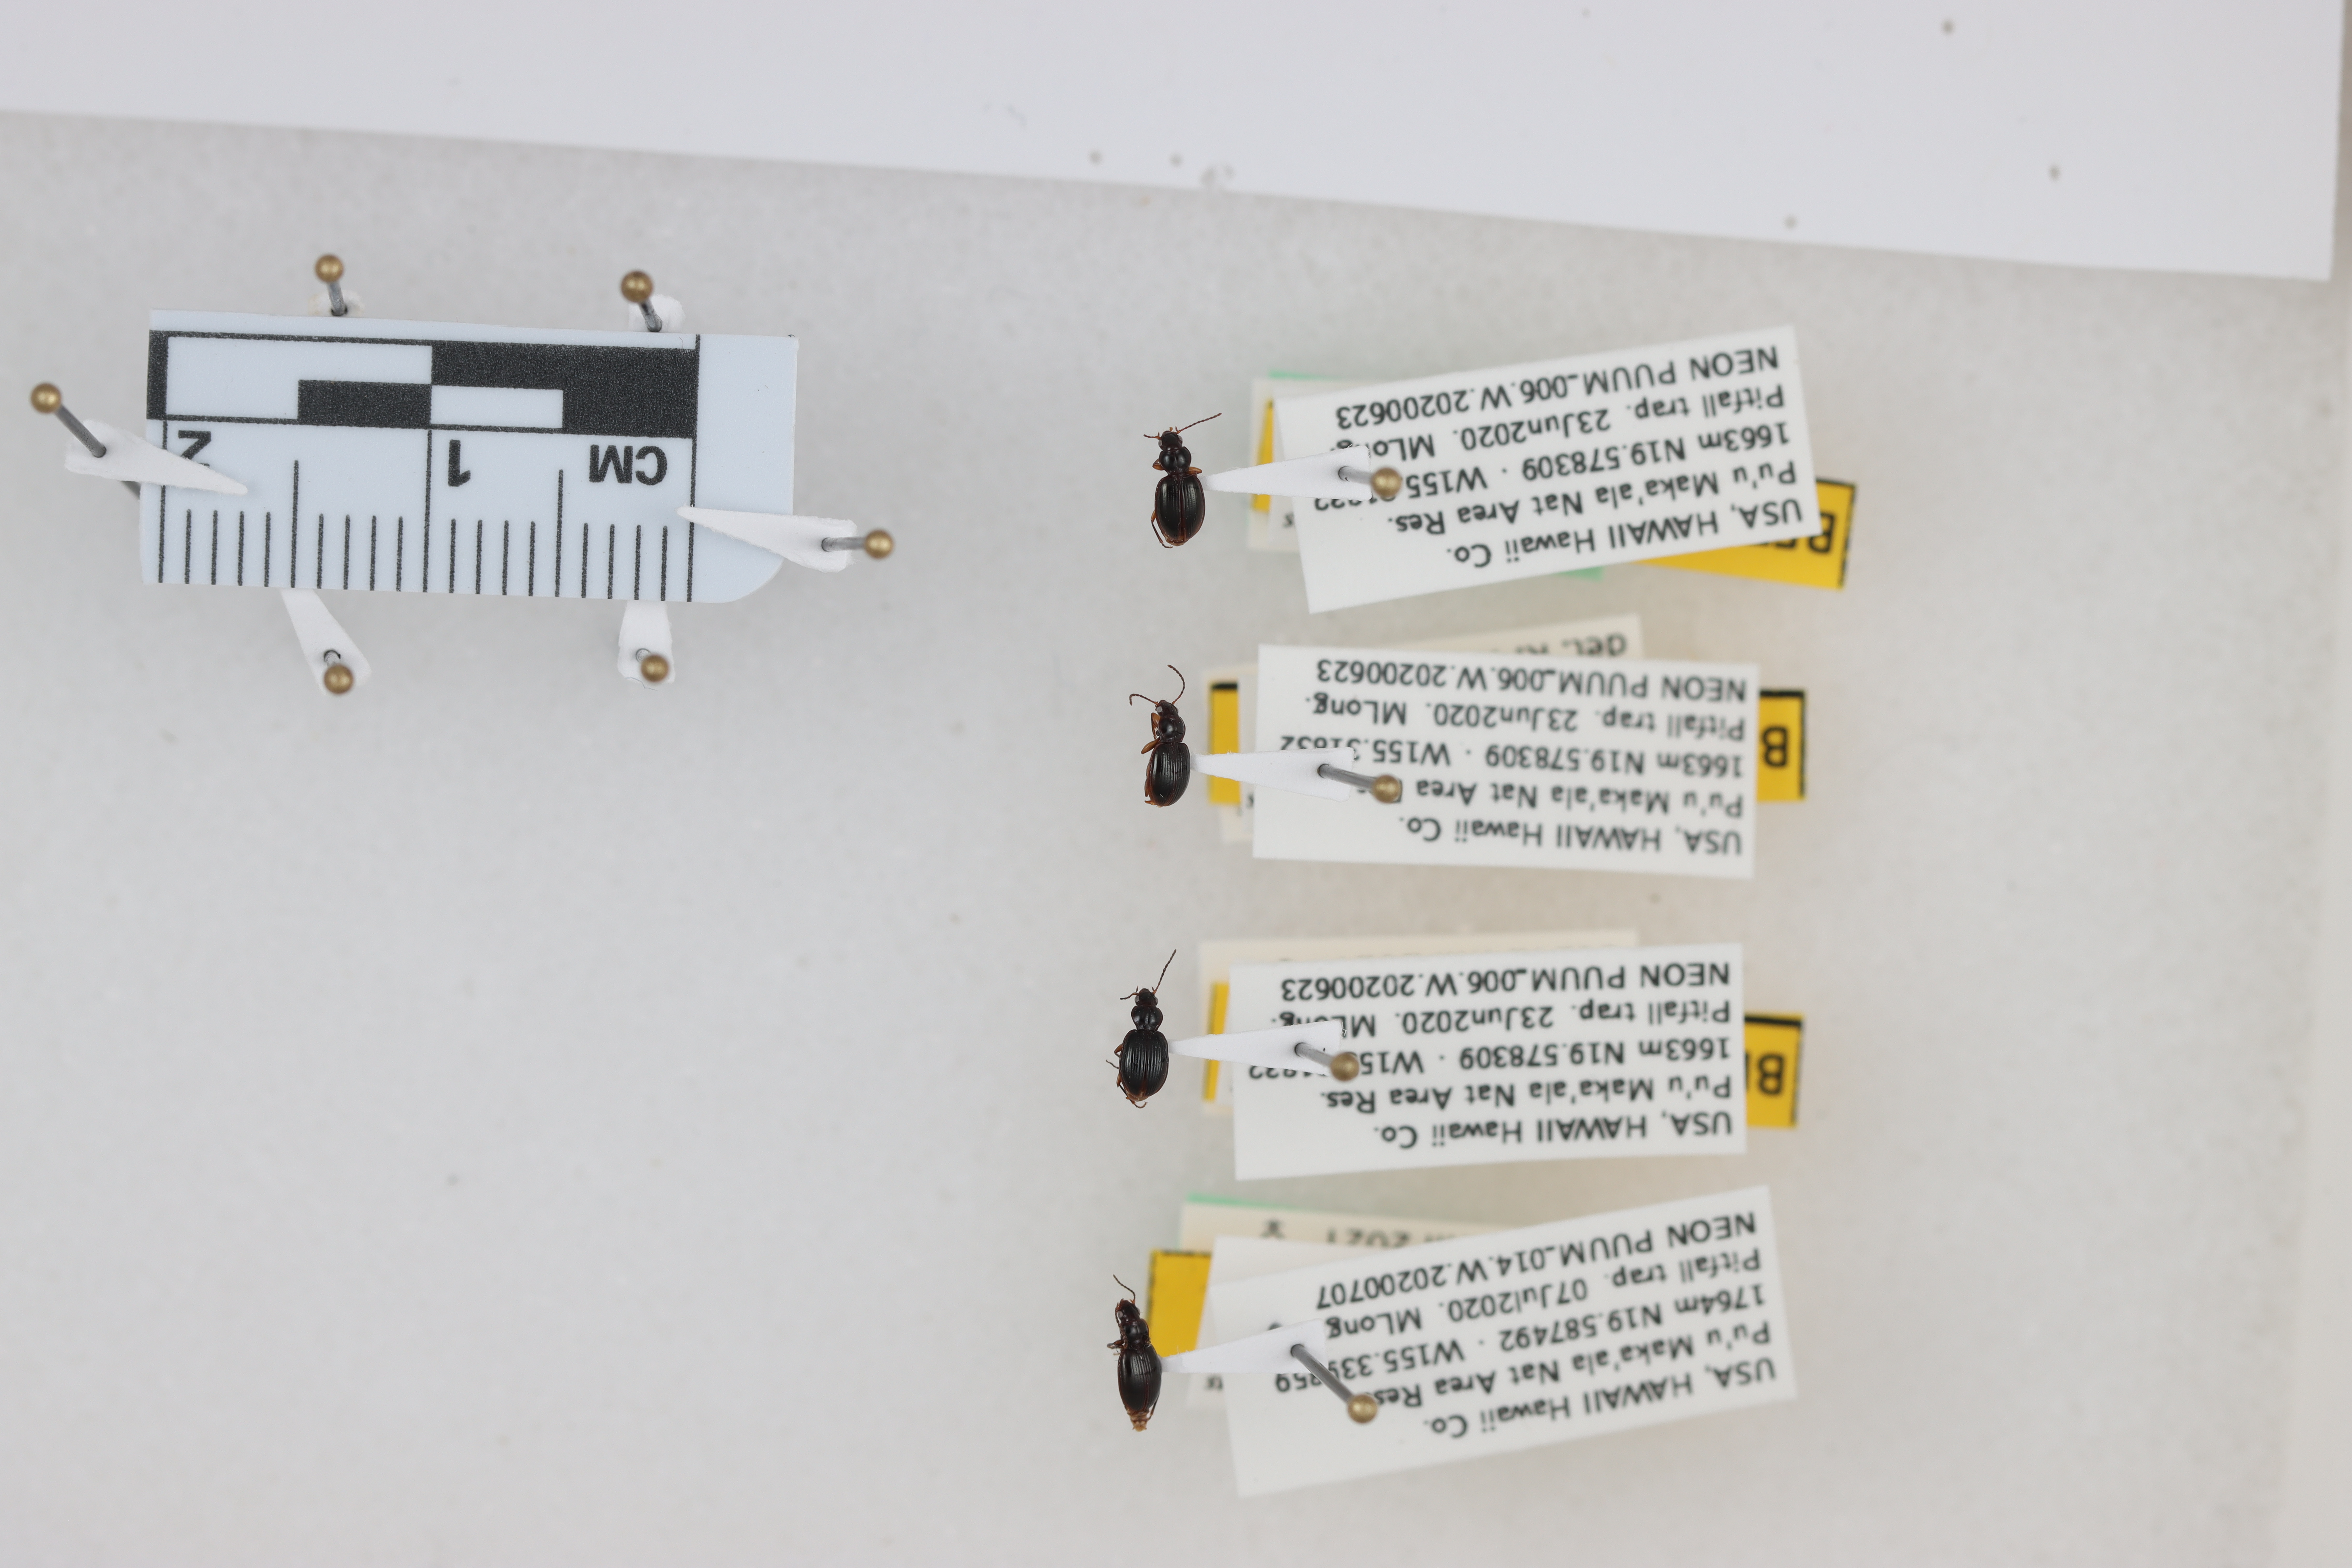
Beetle 1 — elytra length: 0.235 cm, elytra max width: 0.183 cm, basal pronotum width: 0.074 cm

Beetle 2 — elytra length: 0.235 cm, elytra max width: 0.158 cm, basal pronotum width: 0.066 cm

Beetle 3 — elytra length: 0.249 cm, elytra max width: 0.185 cm, basal pronotum width: 0.075 cm

Beetle 4 — elytra length: 0.239 cm, elytra max width: 0.165 cm, basal pronotum width: 0.071 cm